Question: What type of flooring covers the ground?
Tambaya: Wani irin daɓe ne akayin ƙasan dashi?
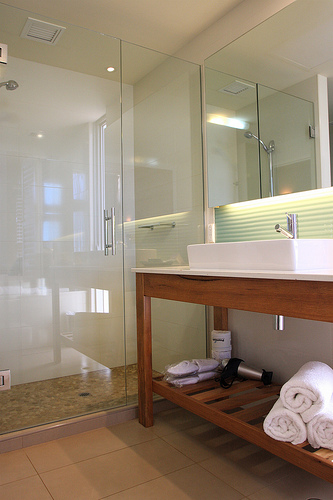
Answer: Beige tile.
Amsa: Tayal beige.